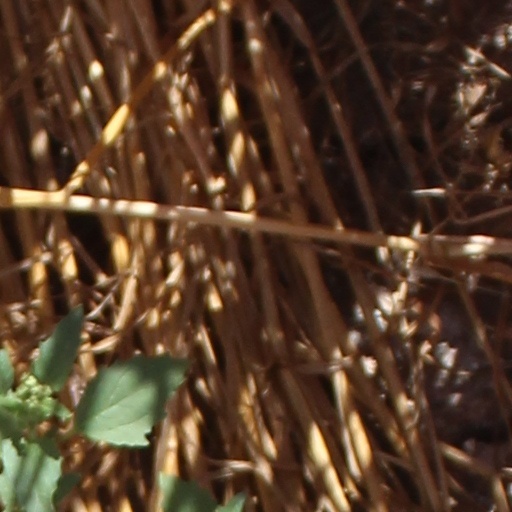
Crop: wheat